Shaolin Temple (1976 film)

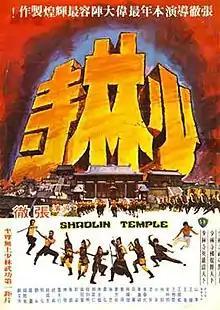
Theatrical poster

Shaolin Temple, a.k.a. "Death Chamber", is a Shaw Brothers film directed by Chang Cheh. It is one of the Shaolin Temple themed martial arts films and concerns their rebellion against the Qings, with an all-star cast featuring the second and third generations of Chang Cheh's stable of actors including David Chiang, Ti Lung, Alexander Fu Sheng and Chi Kuan Chun, as well as cameo appearances by several of the actors that would later become collectively known as the Venoms mob. The film serves as a pseudo-prequel to "Five Shaolin Masters".